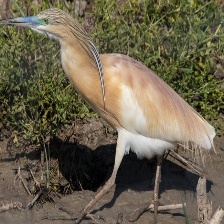
Species: SQUACCO HERON
Scientific name: ARDEOLA RALLOIDES
ImageNet parent category: little_blue_heron